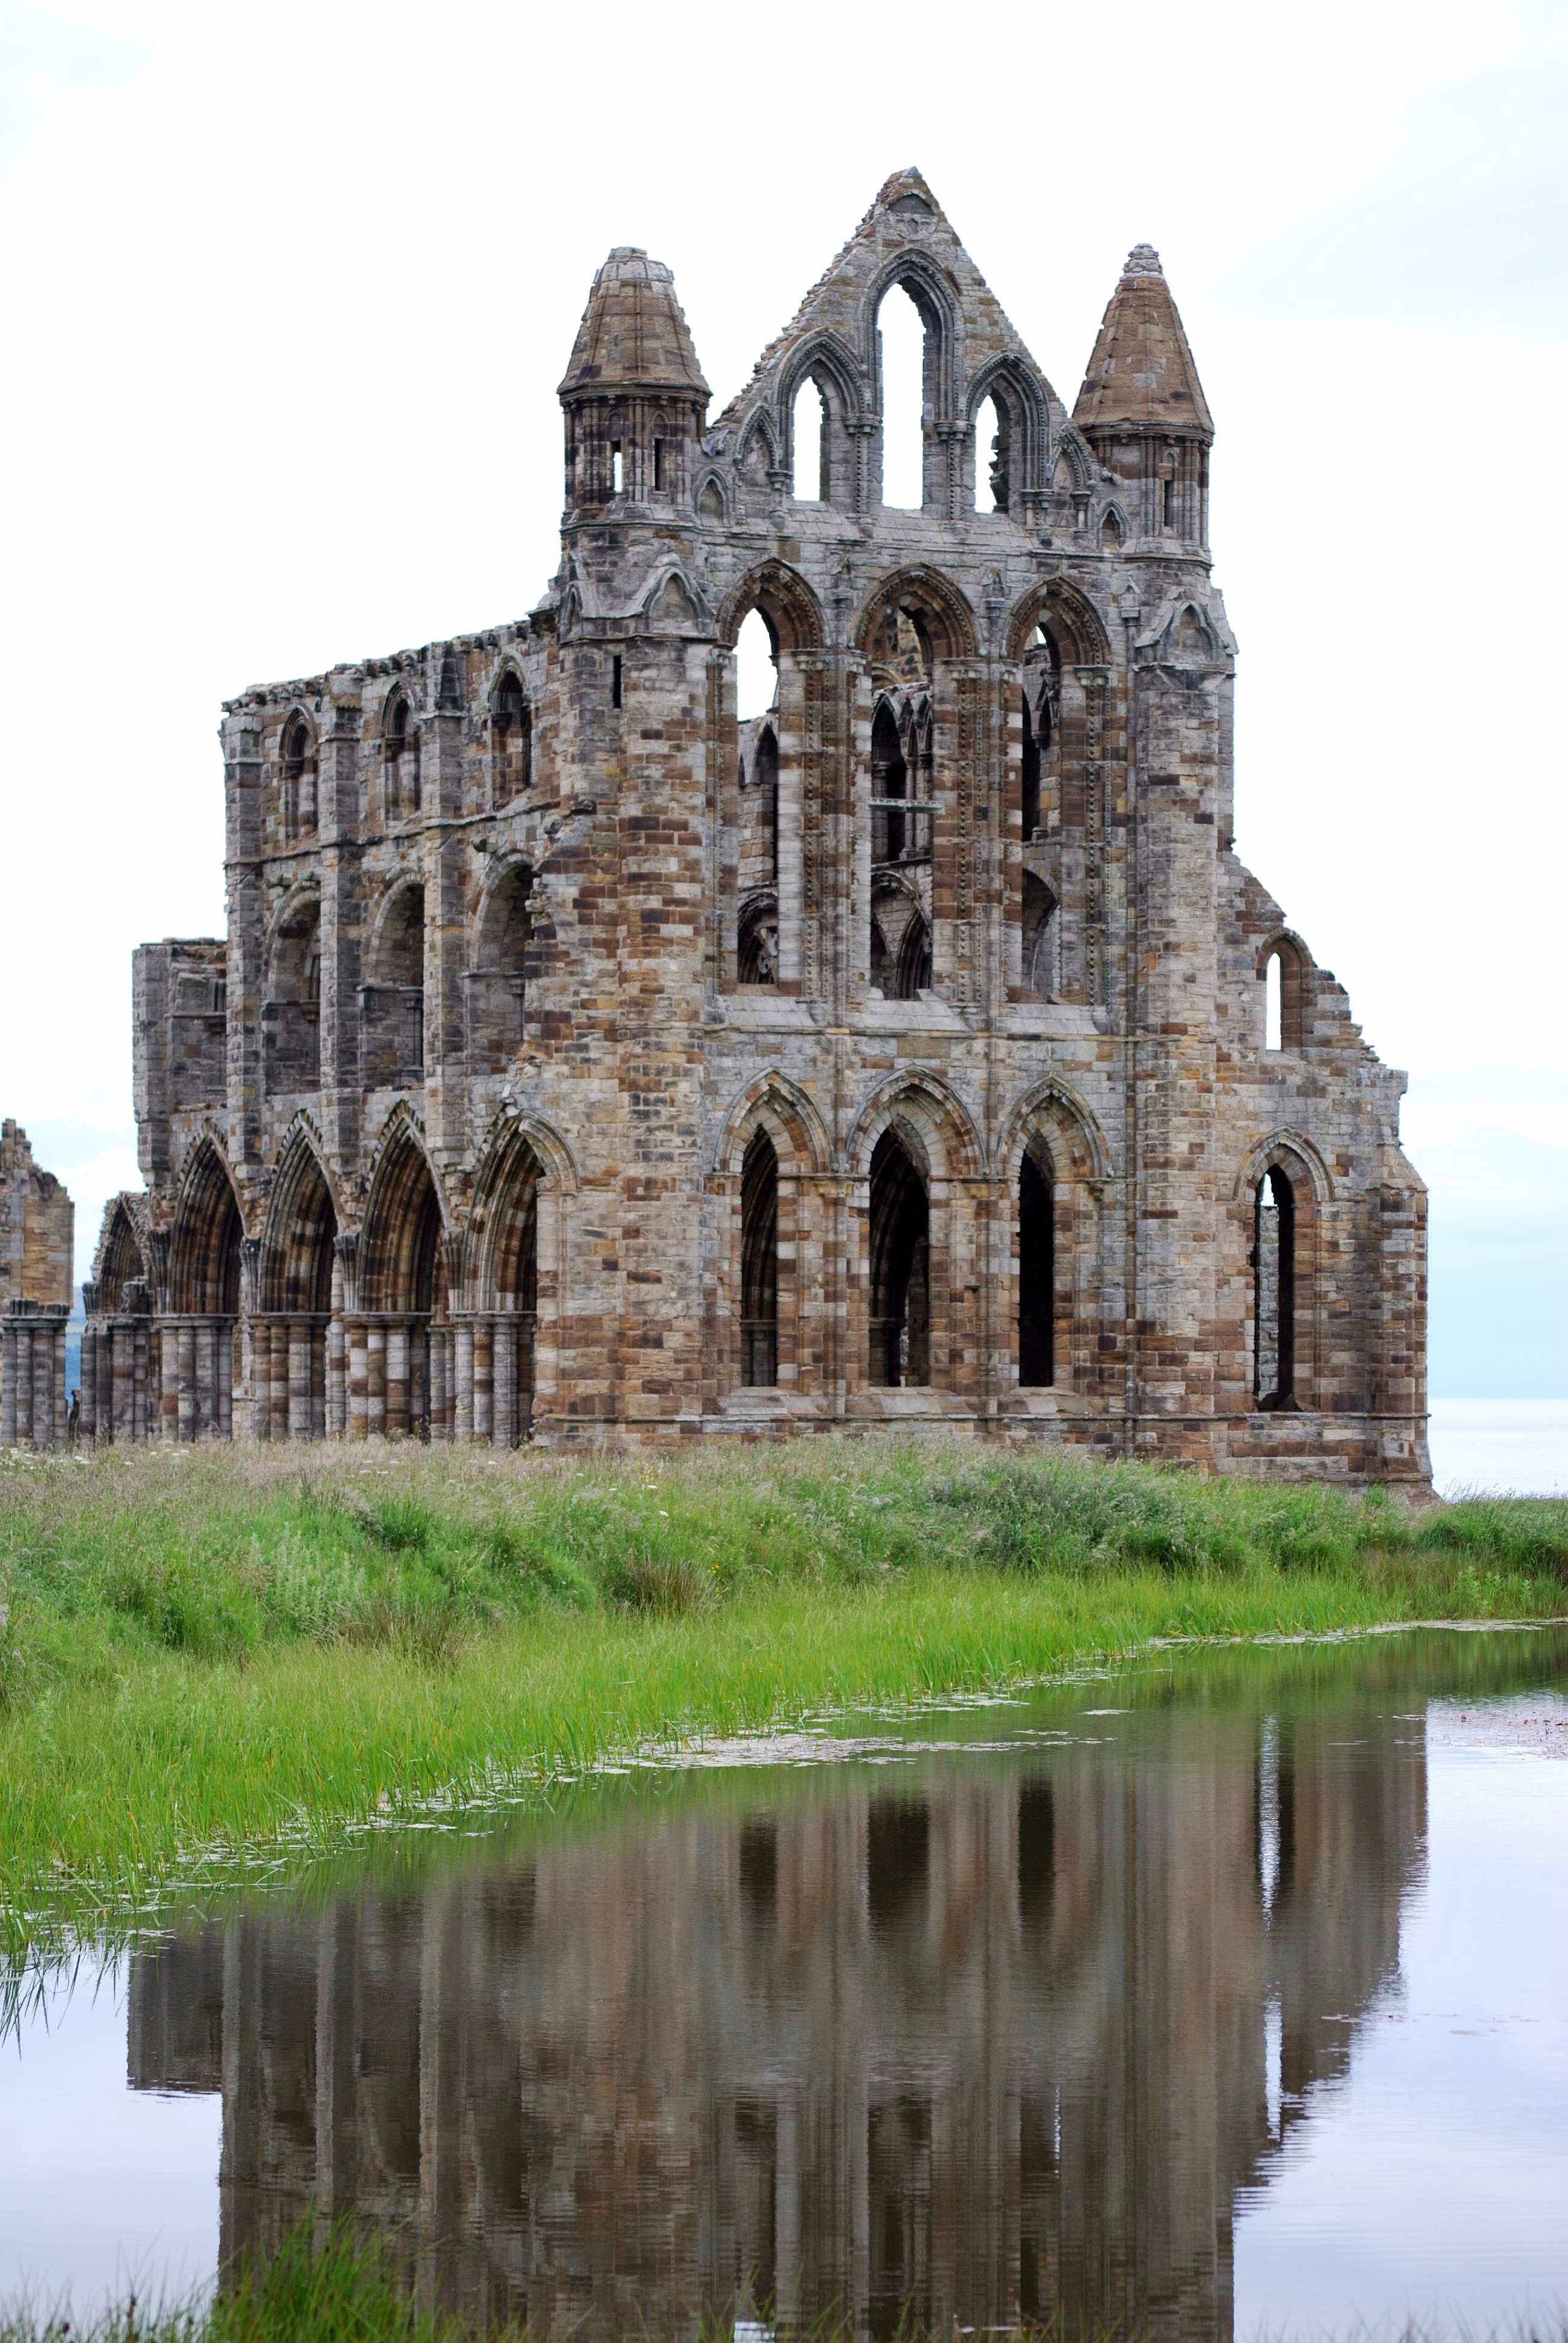
architecture, building, chateau, pond, castle, facade, cathedral, waterway, place of worship, medieval architecture, monastery, abbey, estate, moat, stately home, whitby abbey, historic site, water castle